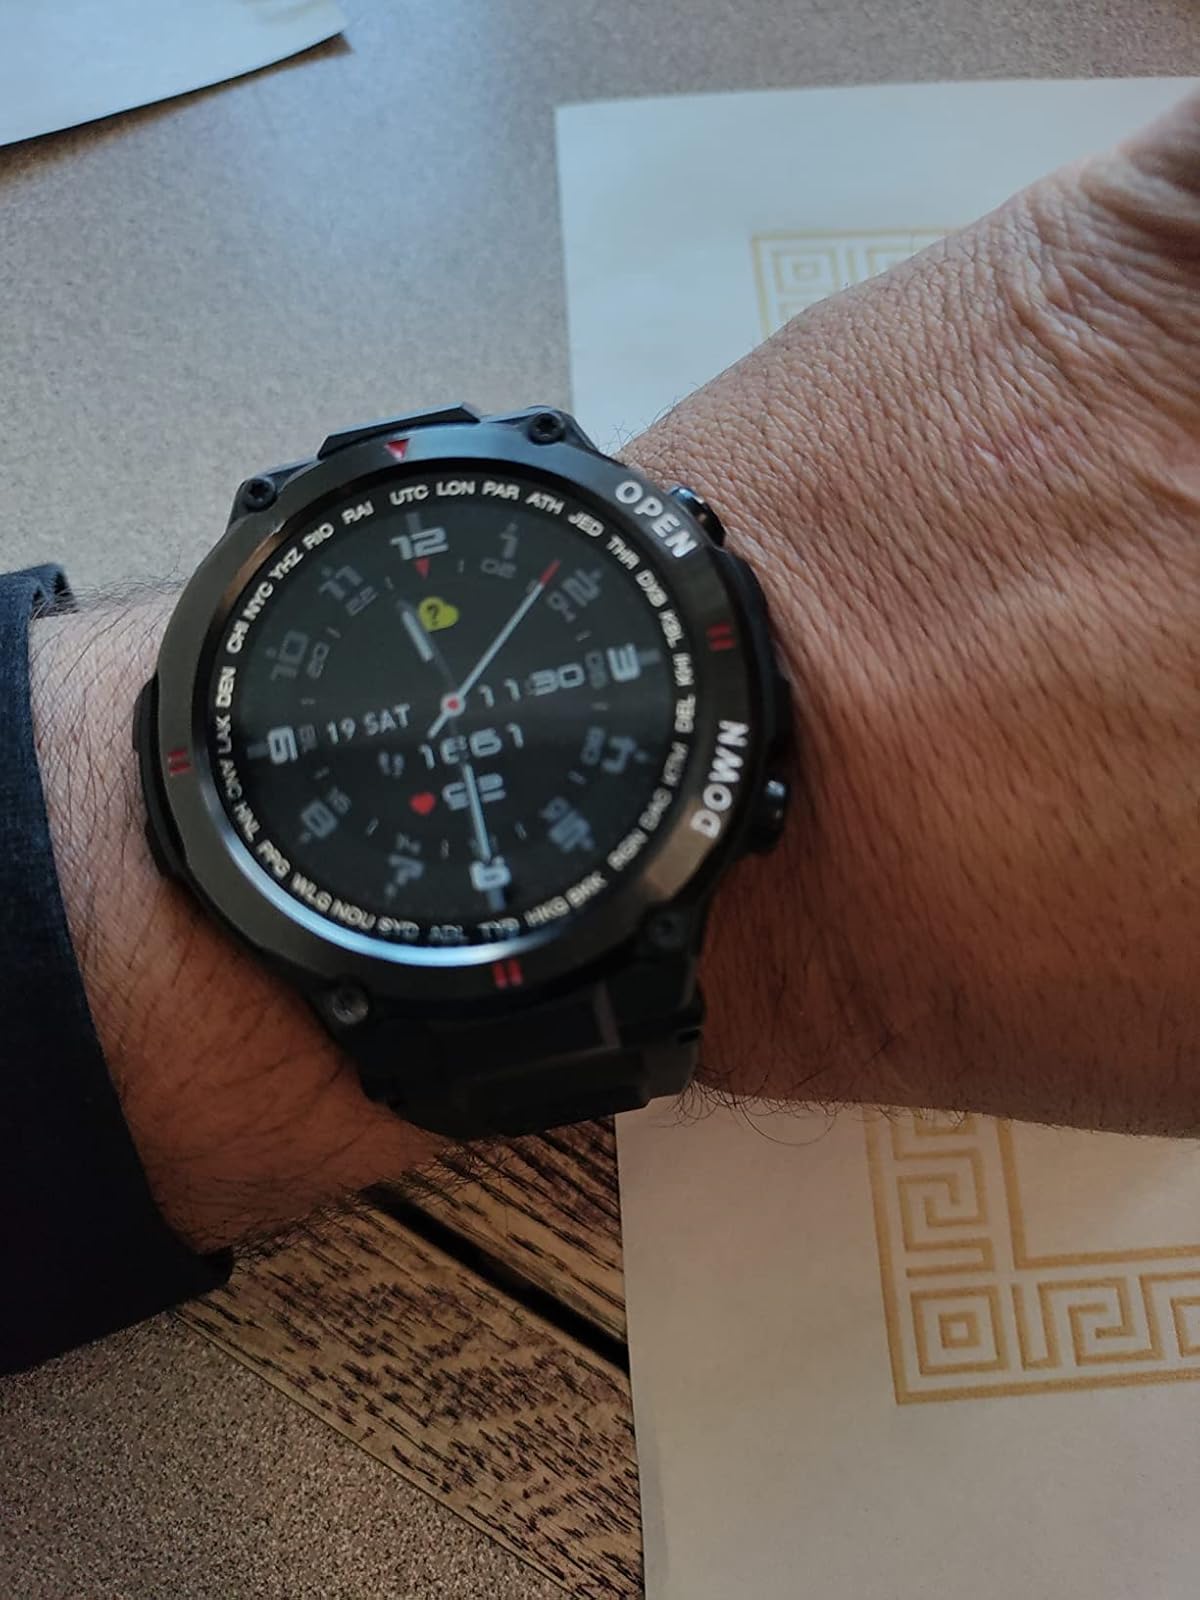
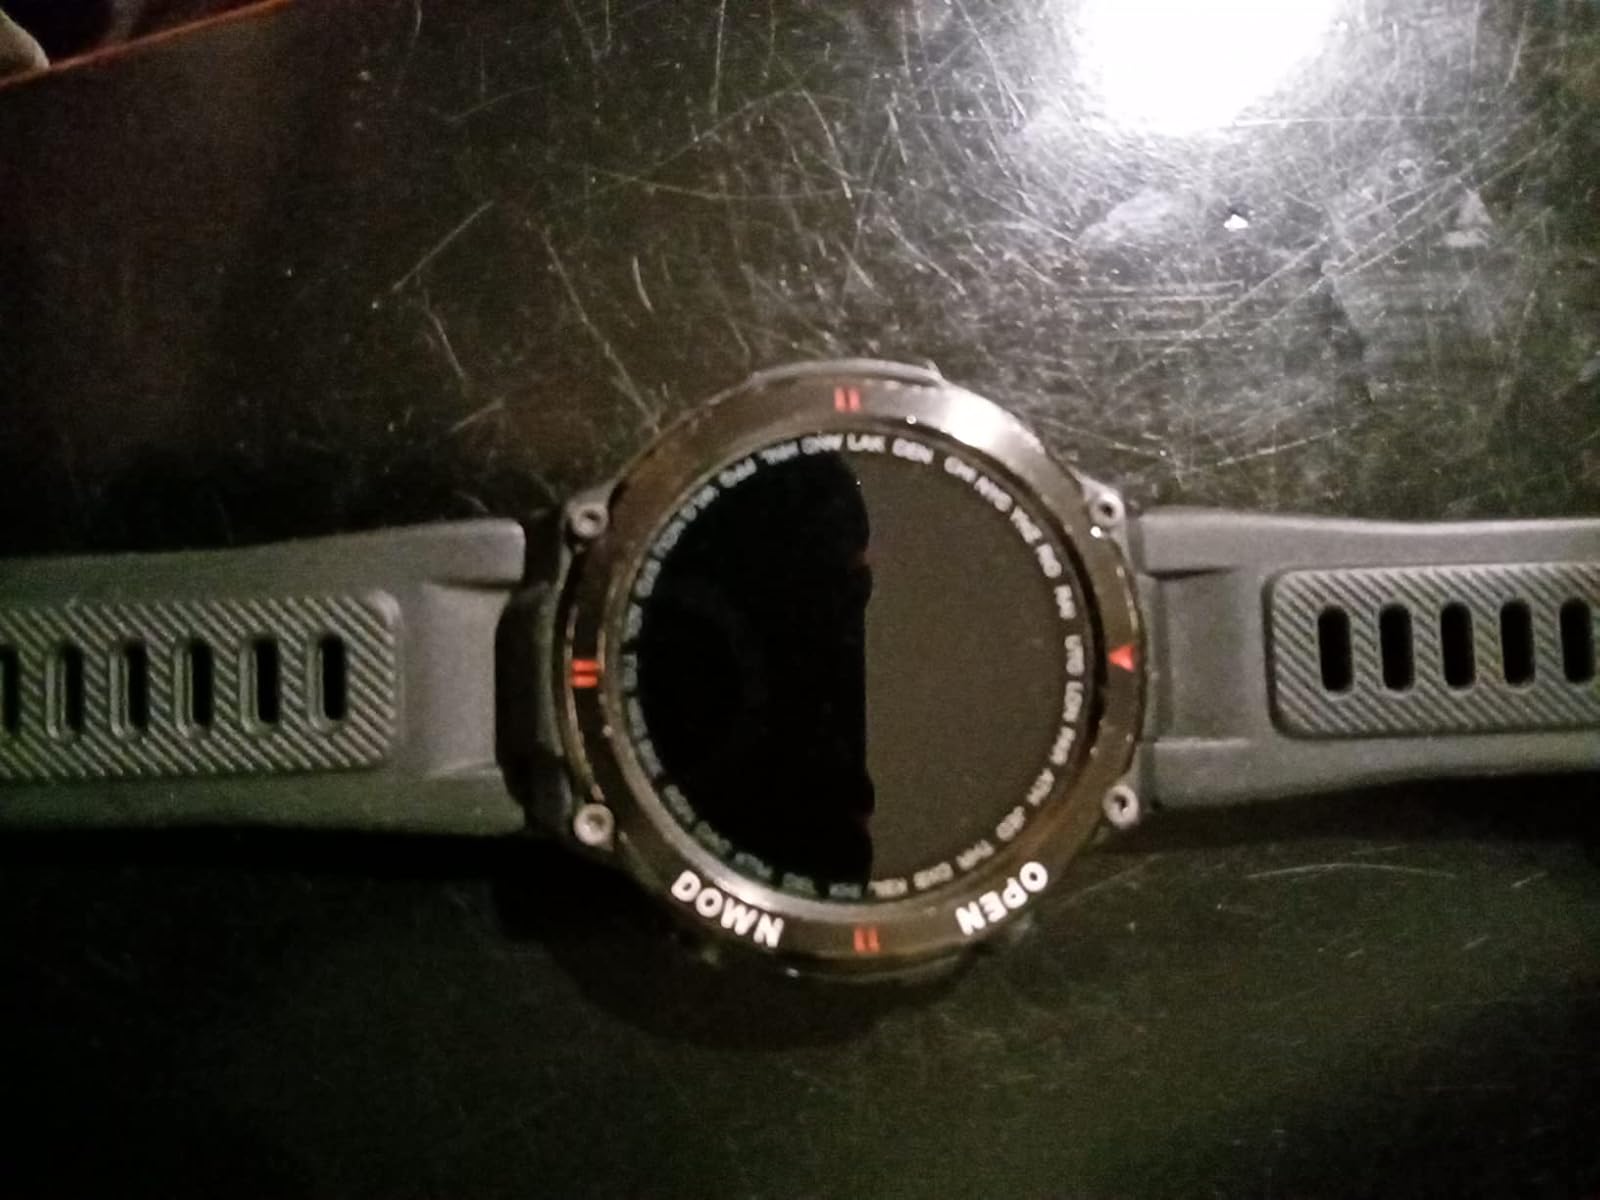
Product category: smartwatch
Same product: yes